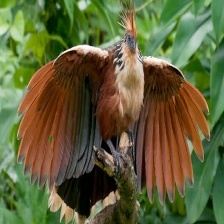
Species: HOATZIN
Scientific name: OPHISTHOCOMUS HOAZIN